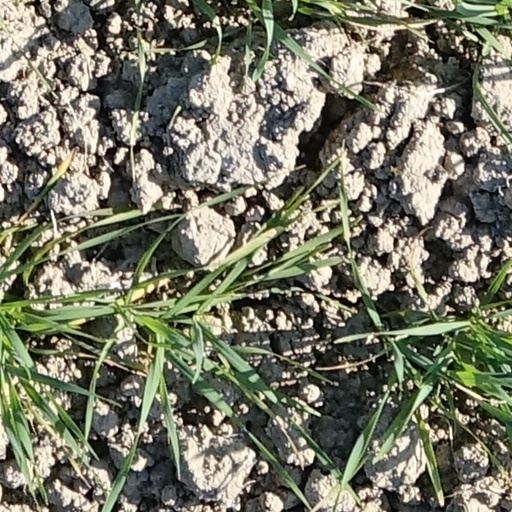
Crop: wheat